Chargeurs

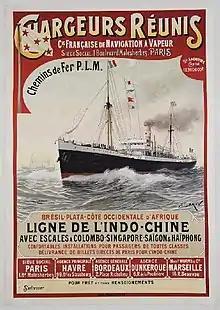
Early 20th-century poster advertising Chargeurs Réunis' passenger liner routes, emphasising that to French Indochina via the Indian Ocean. The picture is from a painting by Alexandre Jean-Baptiste Brun.

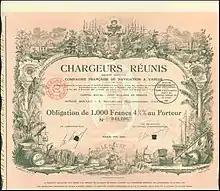
Bond of the Chargeurs Réunis SA, issued May 1930

Chargeurs Réunis (United Shippers) is a major French company formed in 1872. It is now known as Chargeurs.